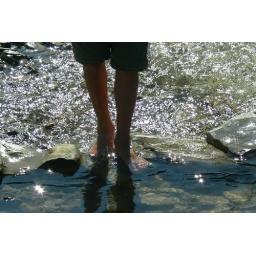
why i'll happily stay in our apartment instead of a house with a yard. a river runs, uh, near us.